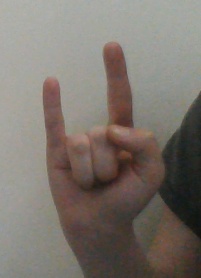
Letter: la